Boynik Point

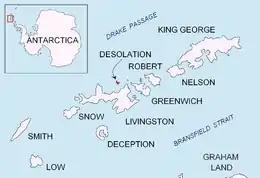
Location of Desolation Island in the South Shetland Islands

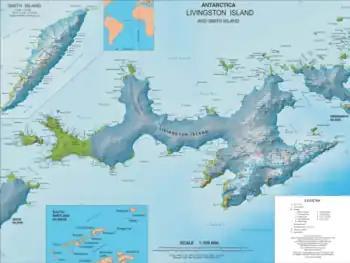
Topographic map of Livingston Island

Boynik Point (‘Nos Boynik’ \'nos 'boy-nik\) is the rounded rocky point on the southeast side of the entrance to Kozma Cove, forming the northeast extremity of Desolation Island in the entrance to Hero Bay, Livingston Island in Antarctica. The feature is named after the settlement of Boynik in Southern Bulgaria.